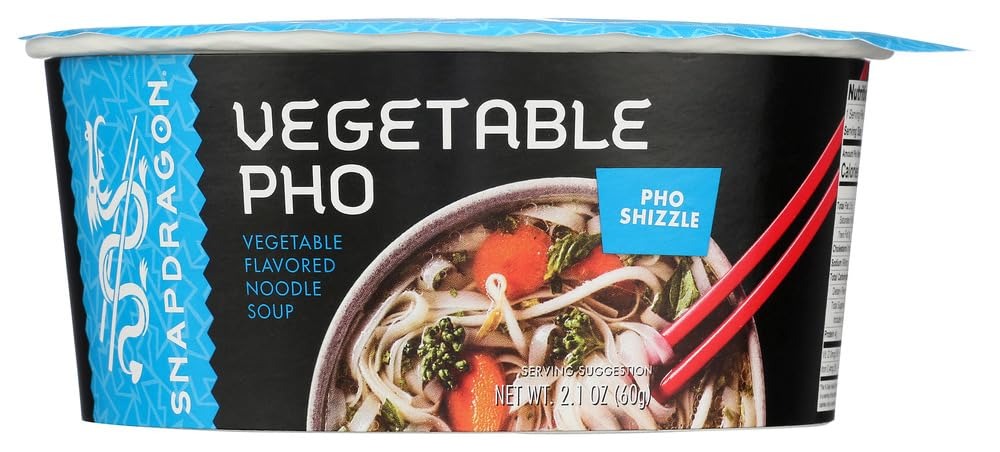
Item Name: Snapdragon Vegetable Vietnamese Pho Soup Bowl, 2.1 oz (Pack of 12)
Product Description: Packaged Noodle Soups
Value: 25.2
Unit: Ounce

Price: 2.615